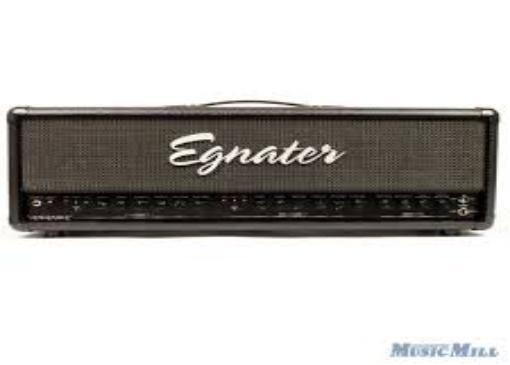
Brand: Egnater
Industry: Electronic